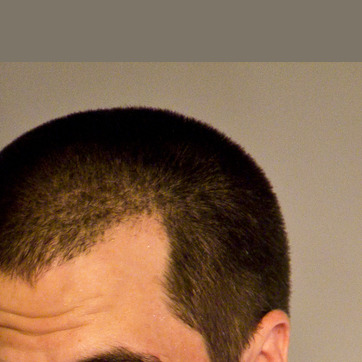
Material: hair